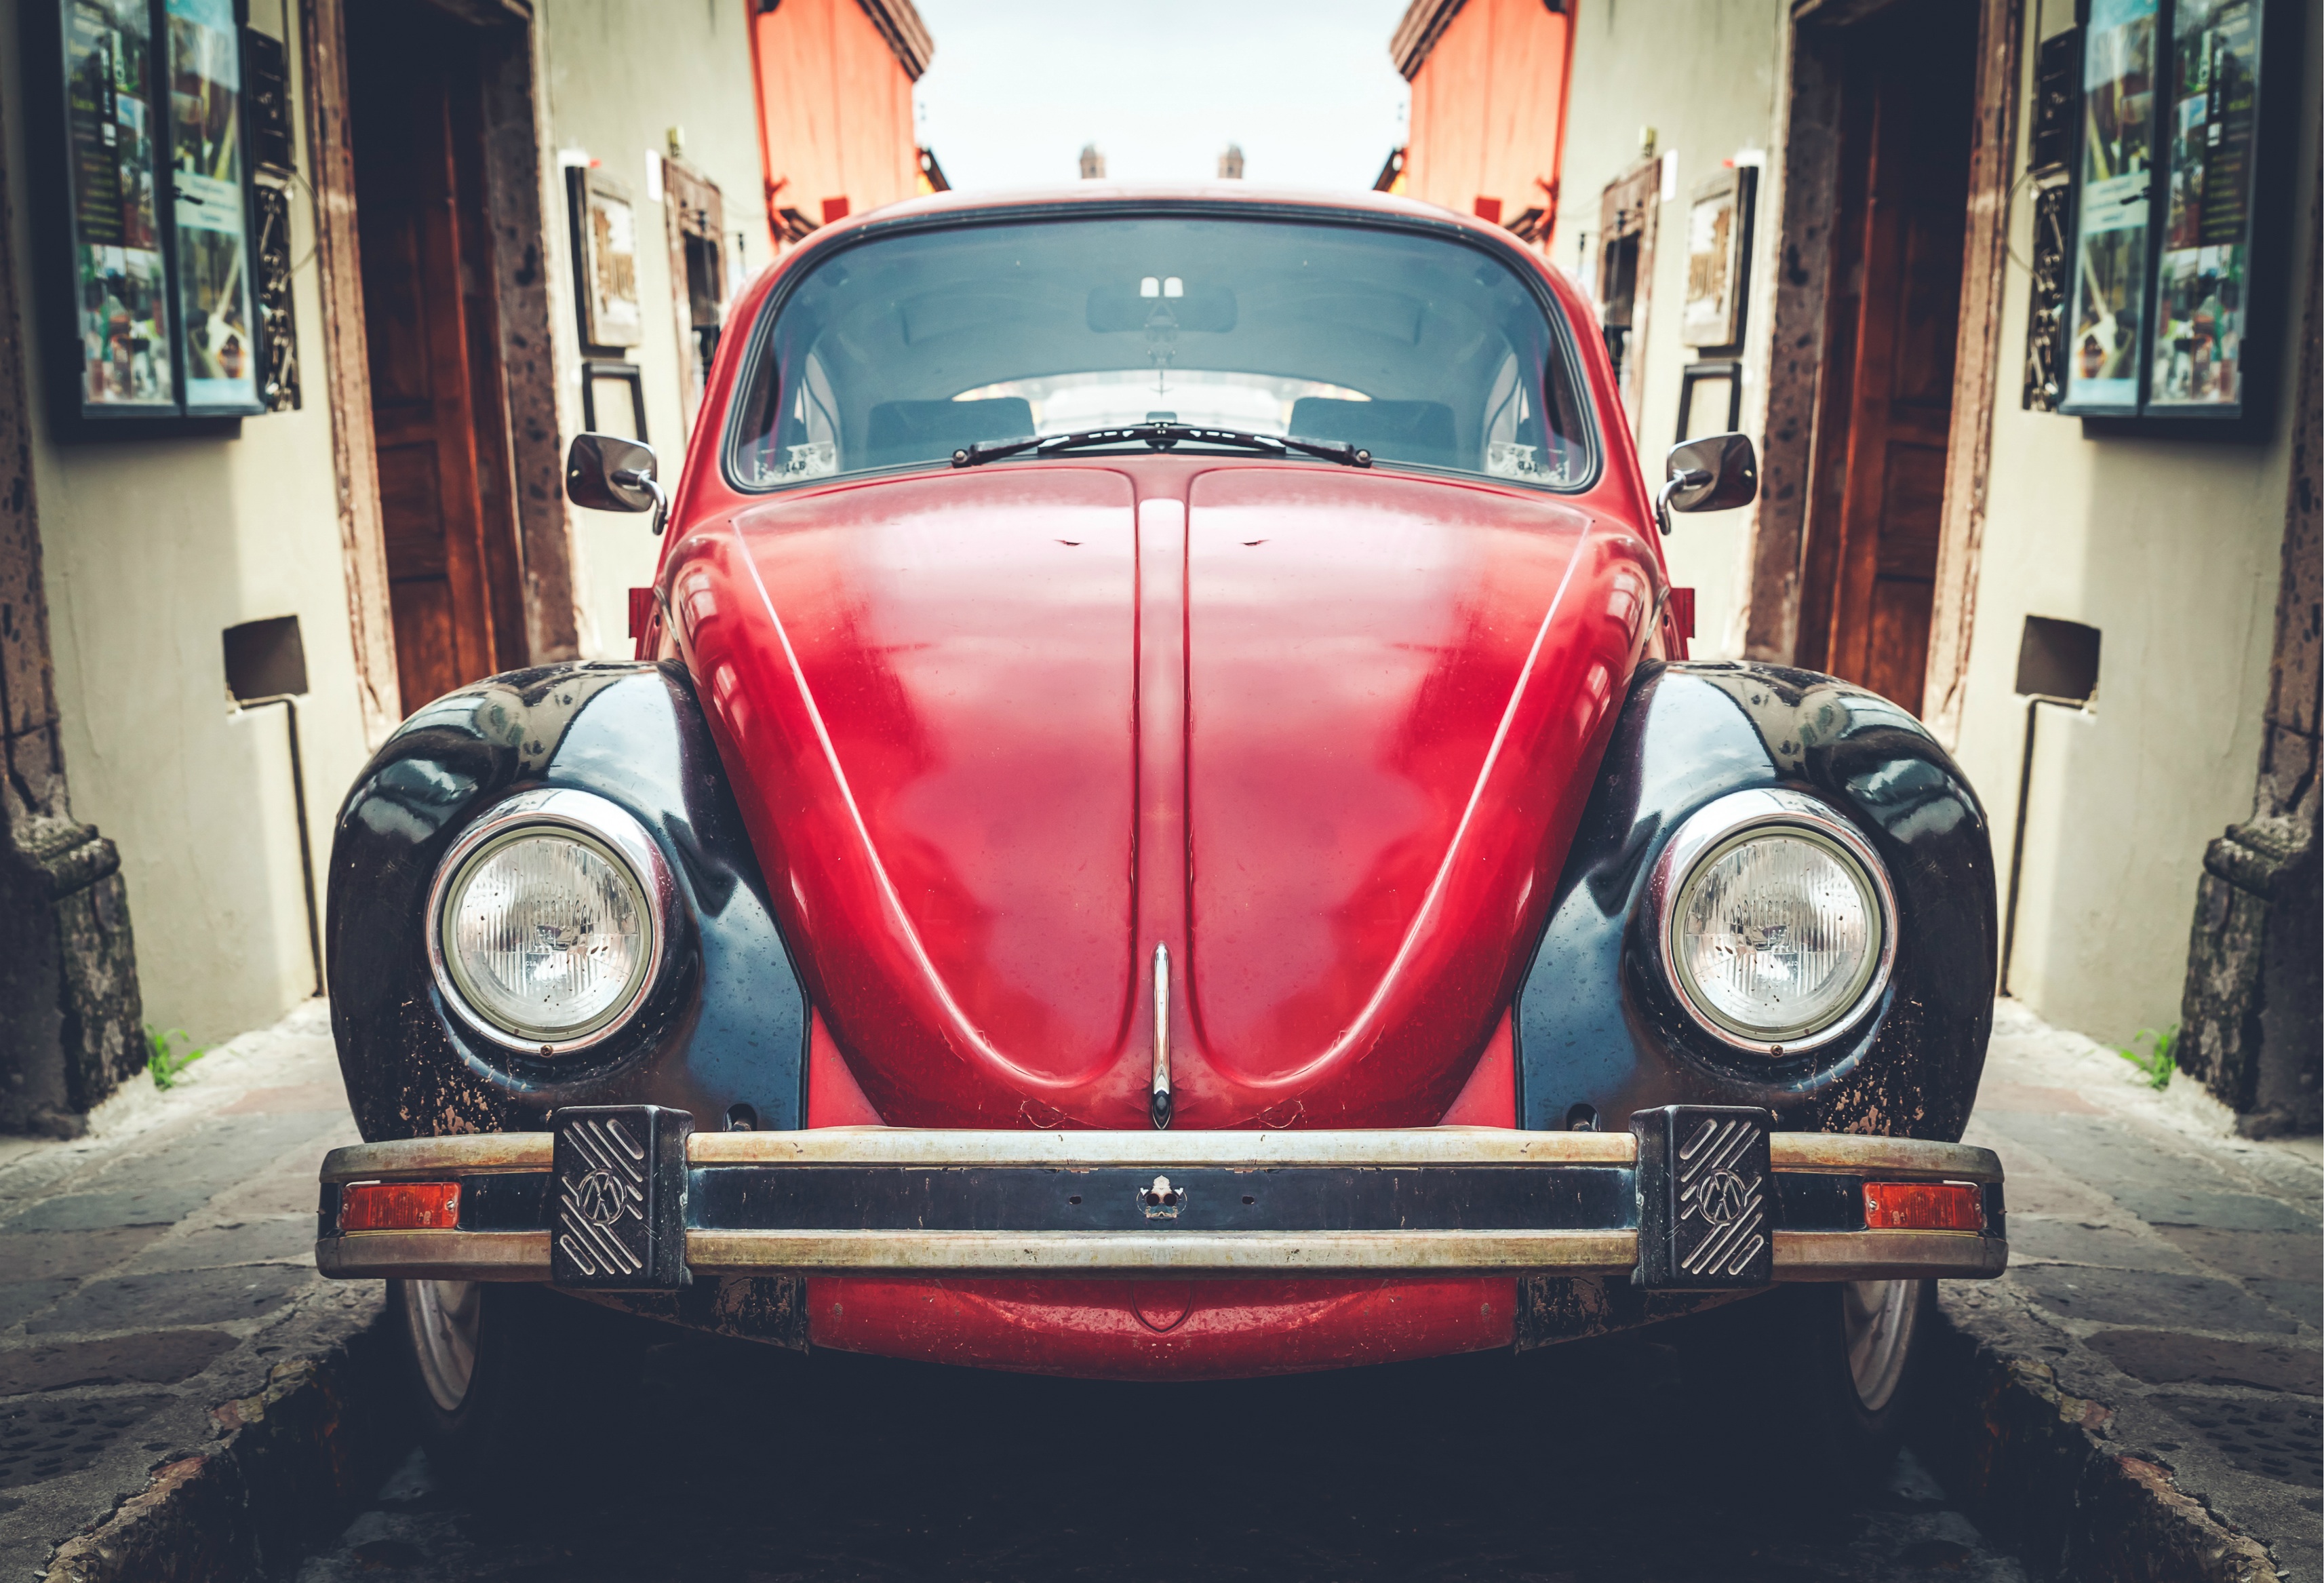
car, vintage, vw, volkswagen, red, vehicle, motor vehicle, vintage car, classic, antique car, city car, off road vehicle, land vehicle, volkswagen beetle, automobile make, compact car, automotive design, mid size car, subcompact car, volkswagen type 14a